Counter-Reformation

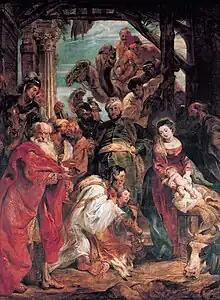
Peter Paul Rubens was the great Flemish artist of the Counter-Reformation. He painted "Adoration of the Magi" in 1624.

The Cologne War (1583–1589) was a conflict between Protestant and Catholic factions that devastated the Electorate of Cologne. After Archbishop Gebhard Truchsess von Waldburg, the prince-elector ruling the area, converted to Protestantism, Catholics elected another archbishop, Ernst of Bavaria, and successfully defeated Gebhard and his allies.